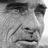
Emotion: neutral